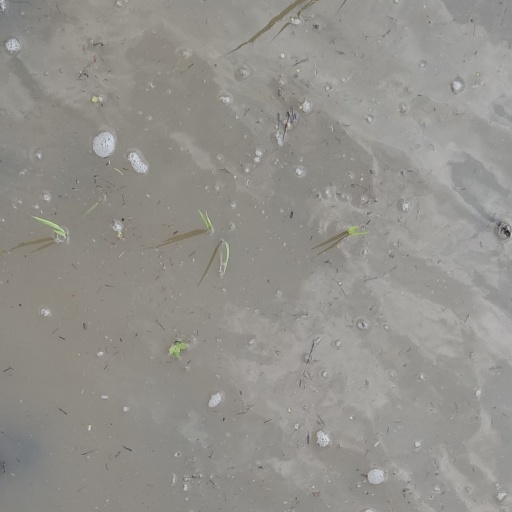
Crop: rice